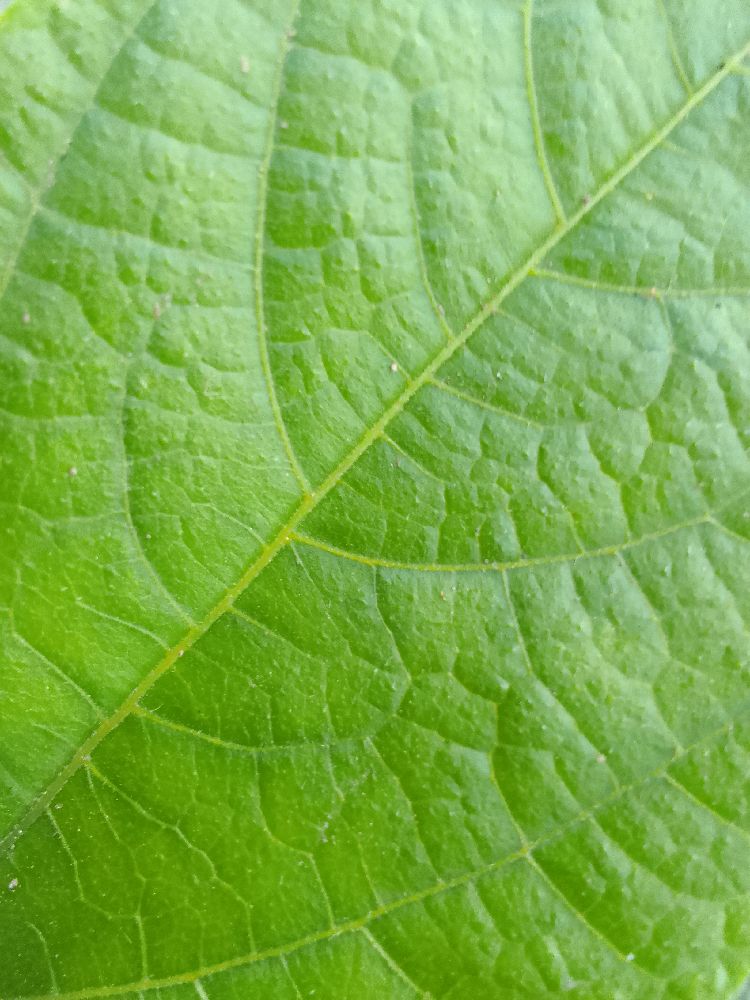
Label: healthy